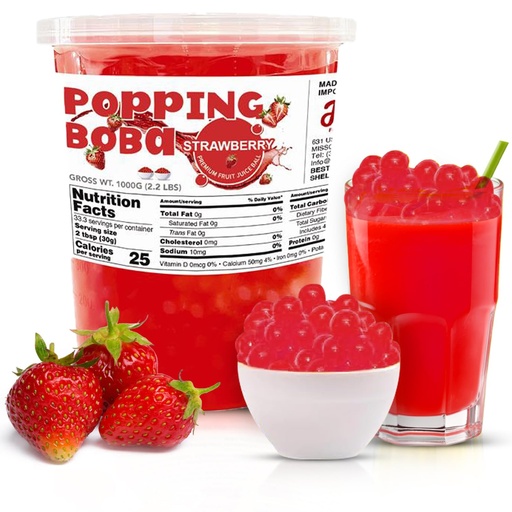
Fanale Strawberry Popping Boba Pearls, Vegan, Non GMO, Gluten Free, Fat Free, Perfect for Bubble Tea, Smoothies, Ice Cream, Desserts, and Beverages.
Brand: FANALE
Category: Food, Beverages & Tobacco > Food Items > Condiments & Sauces > Dessert Toppings > Fruit Toppings